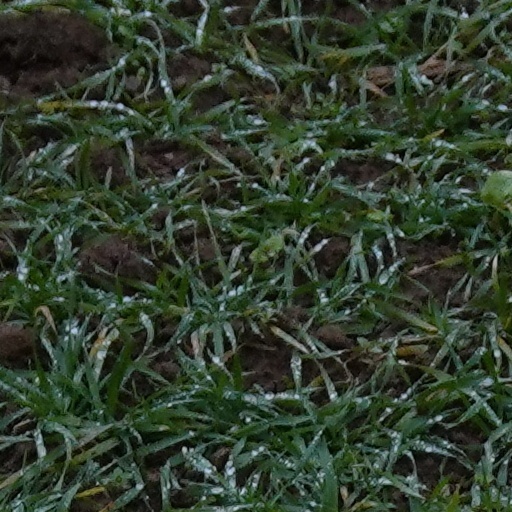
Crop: wheat